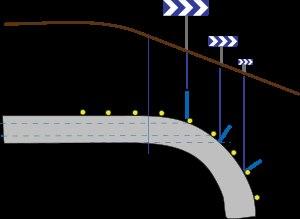
L’implantation des balises de virage J4 est réglementée en France par une circulaire de 1978.